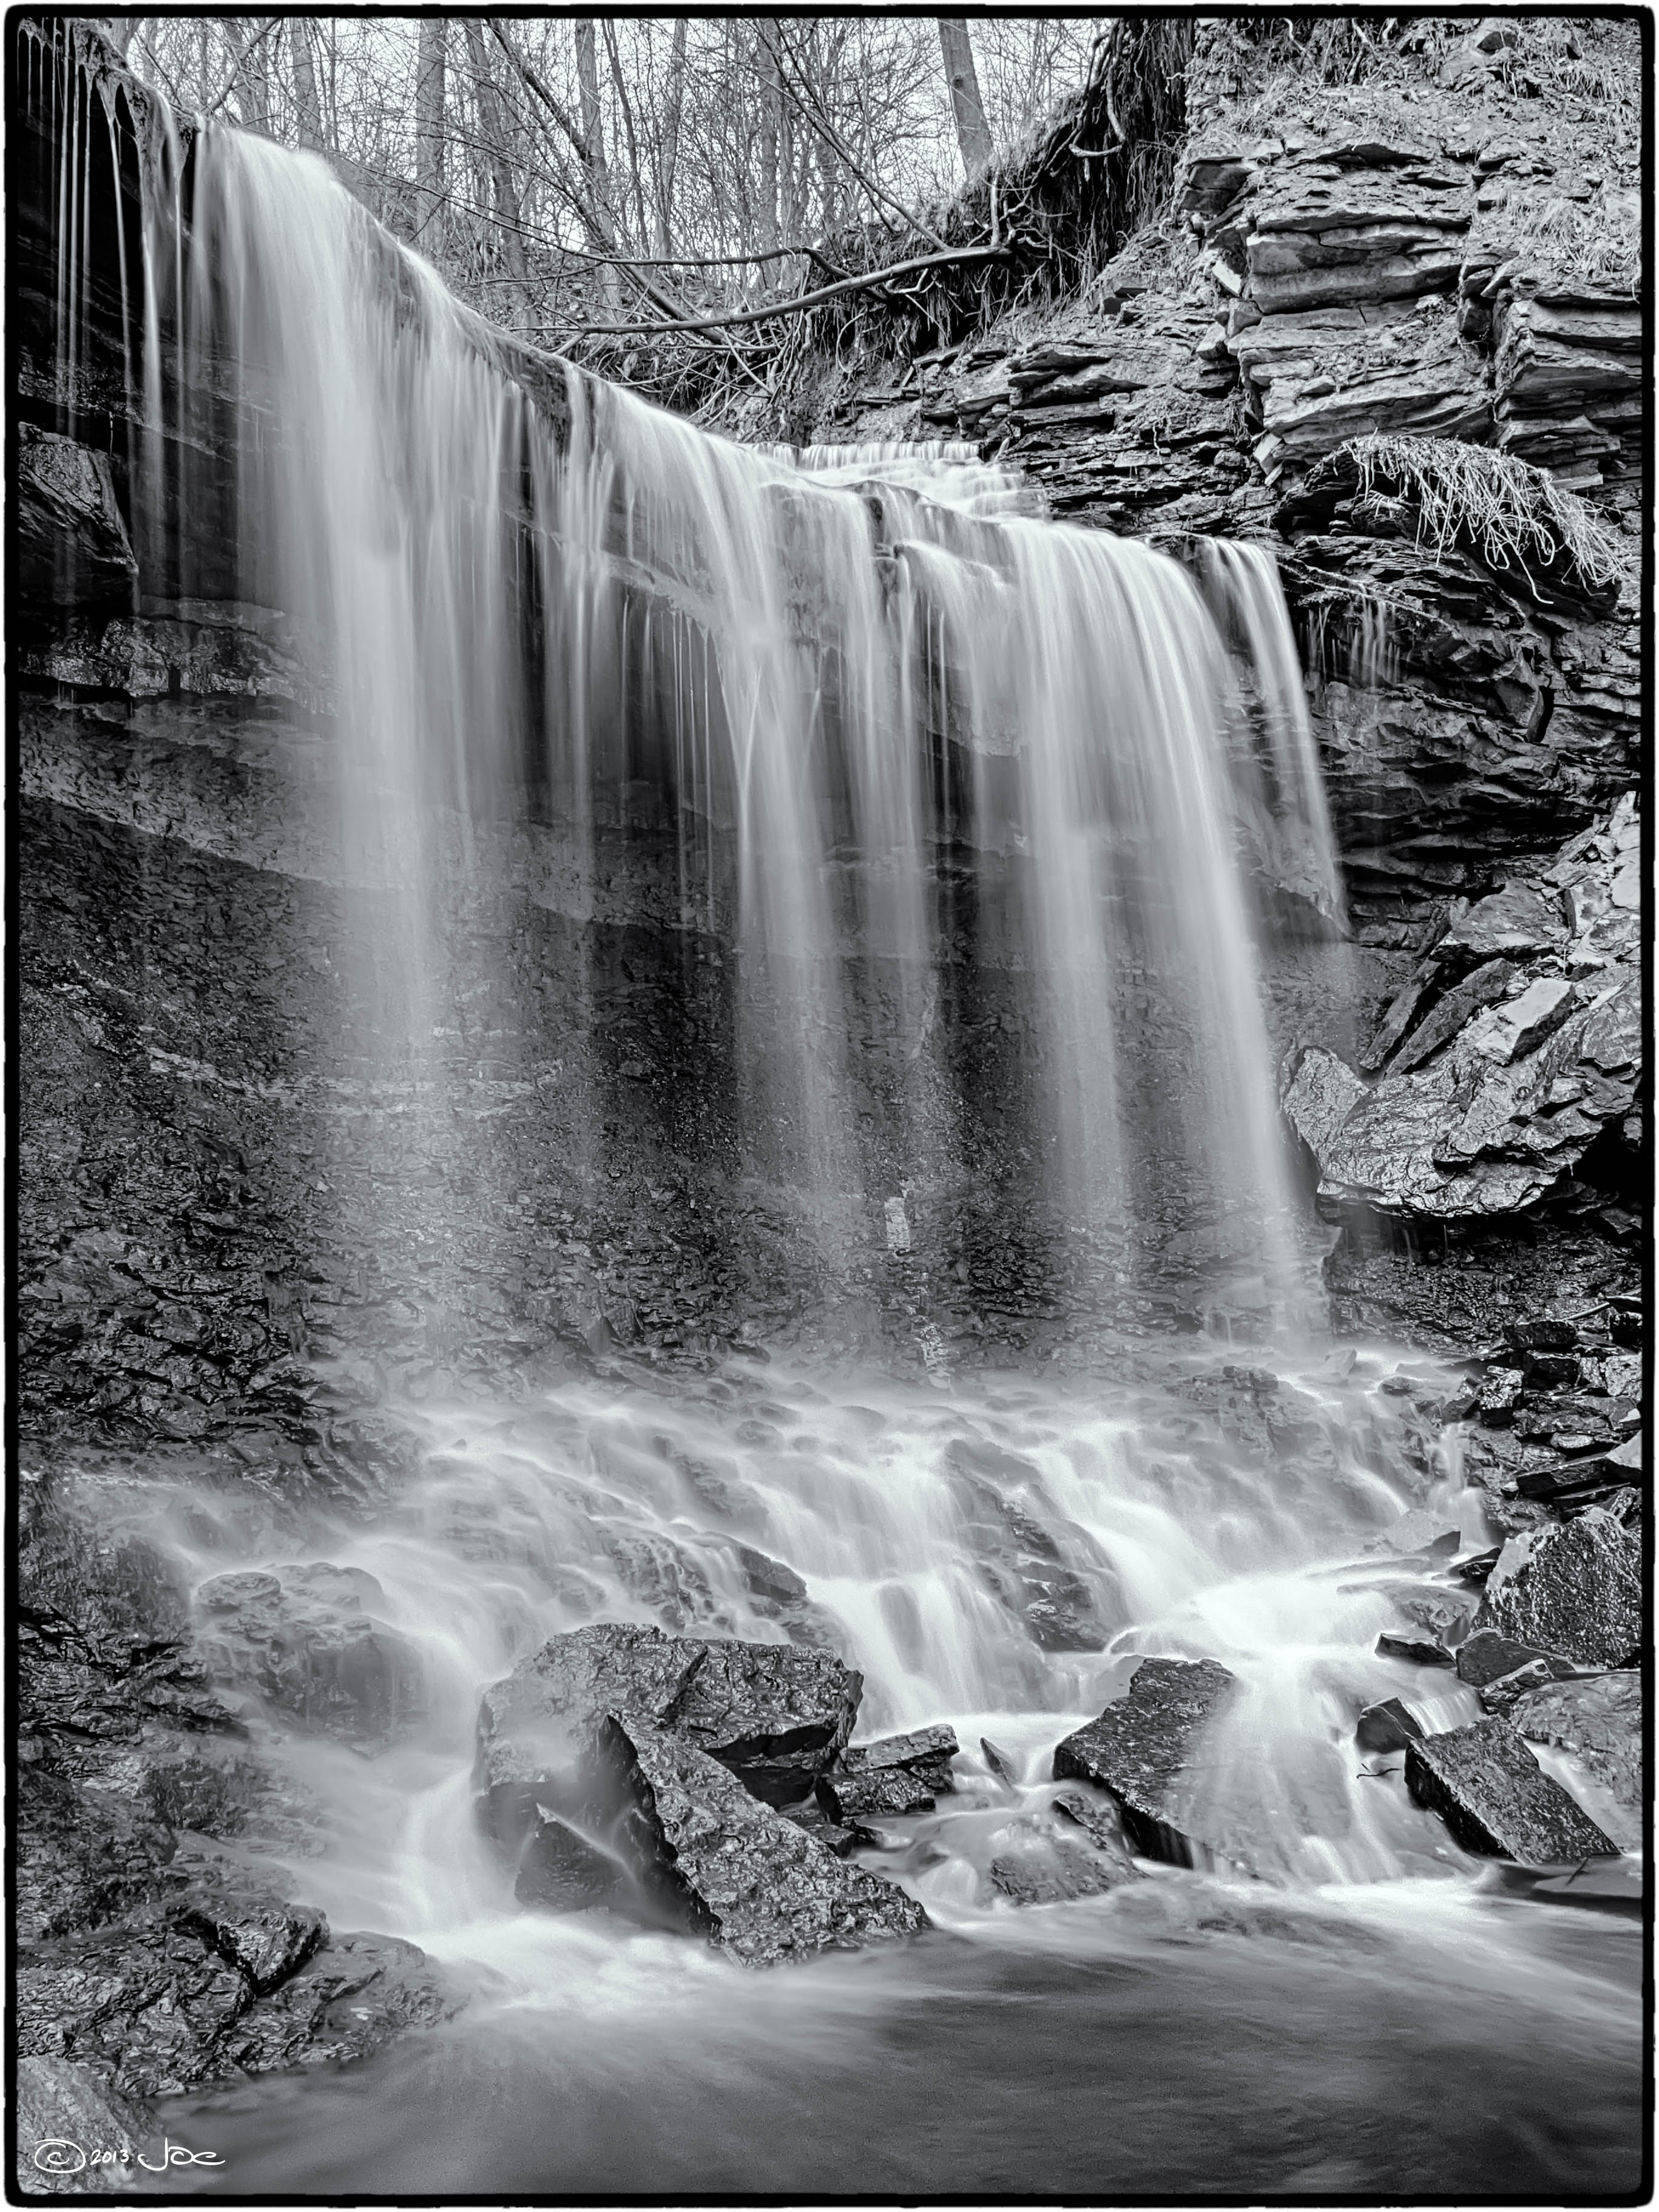
landscape, water, rock, waterfall, black and white, stream, monochrome, body of water, hdr, canada, falls, wasserfall, ontario, lumix, panasonic, dmc, lx7, panasoniclumixdmclx7, hamilton, lower, cliffview, water feature, monochrome photography